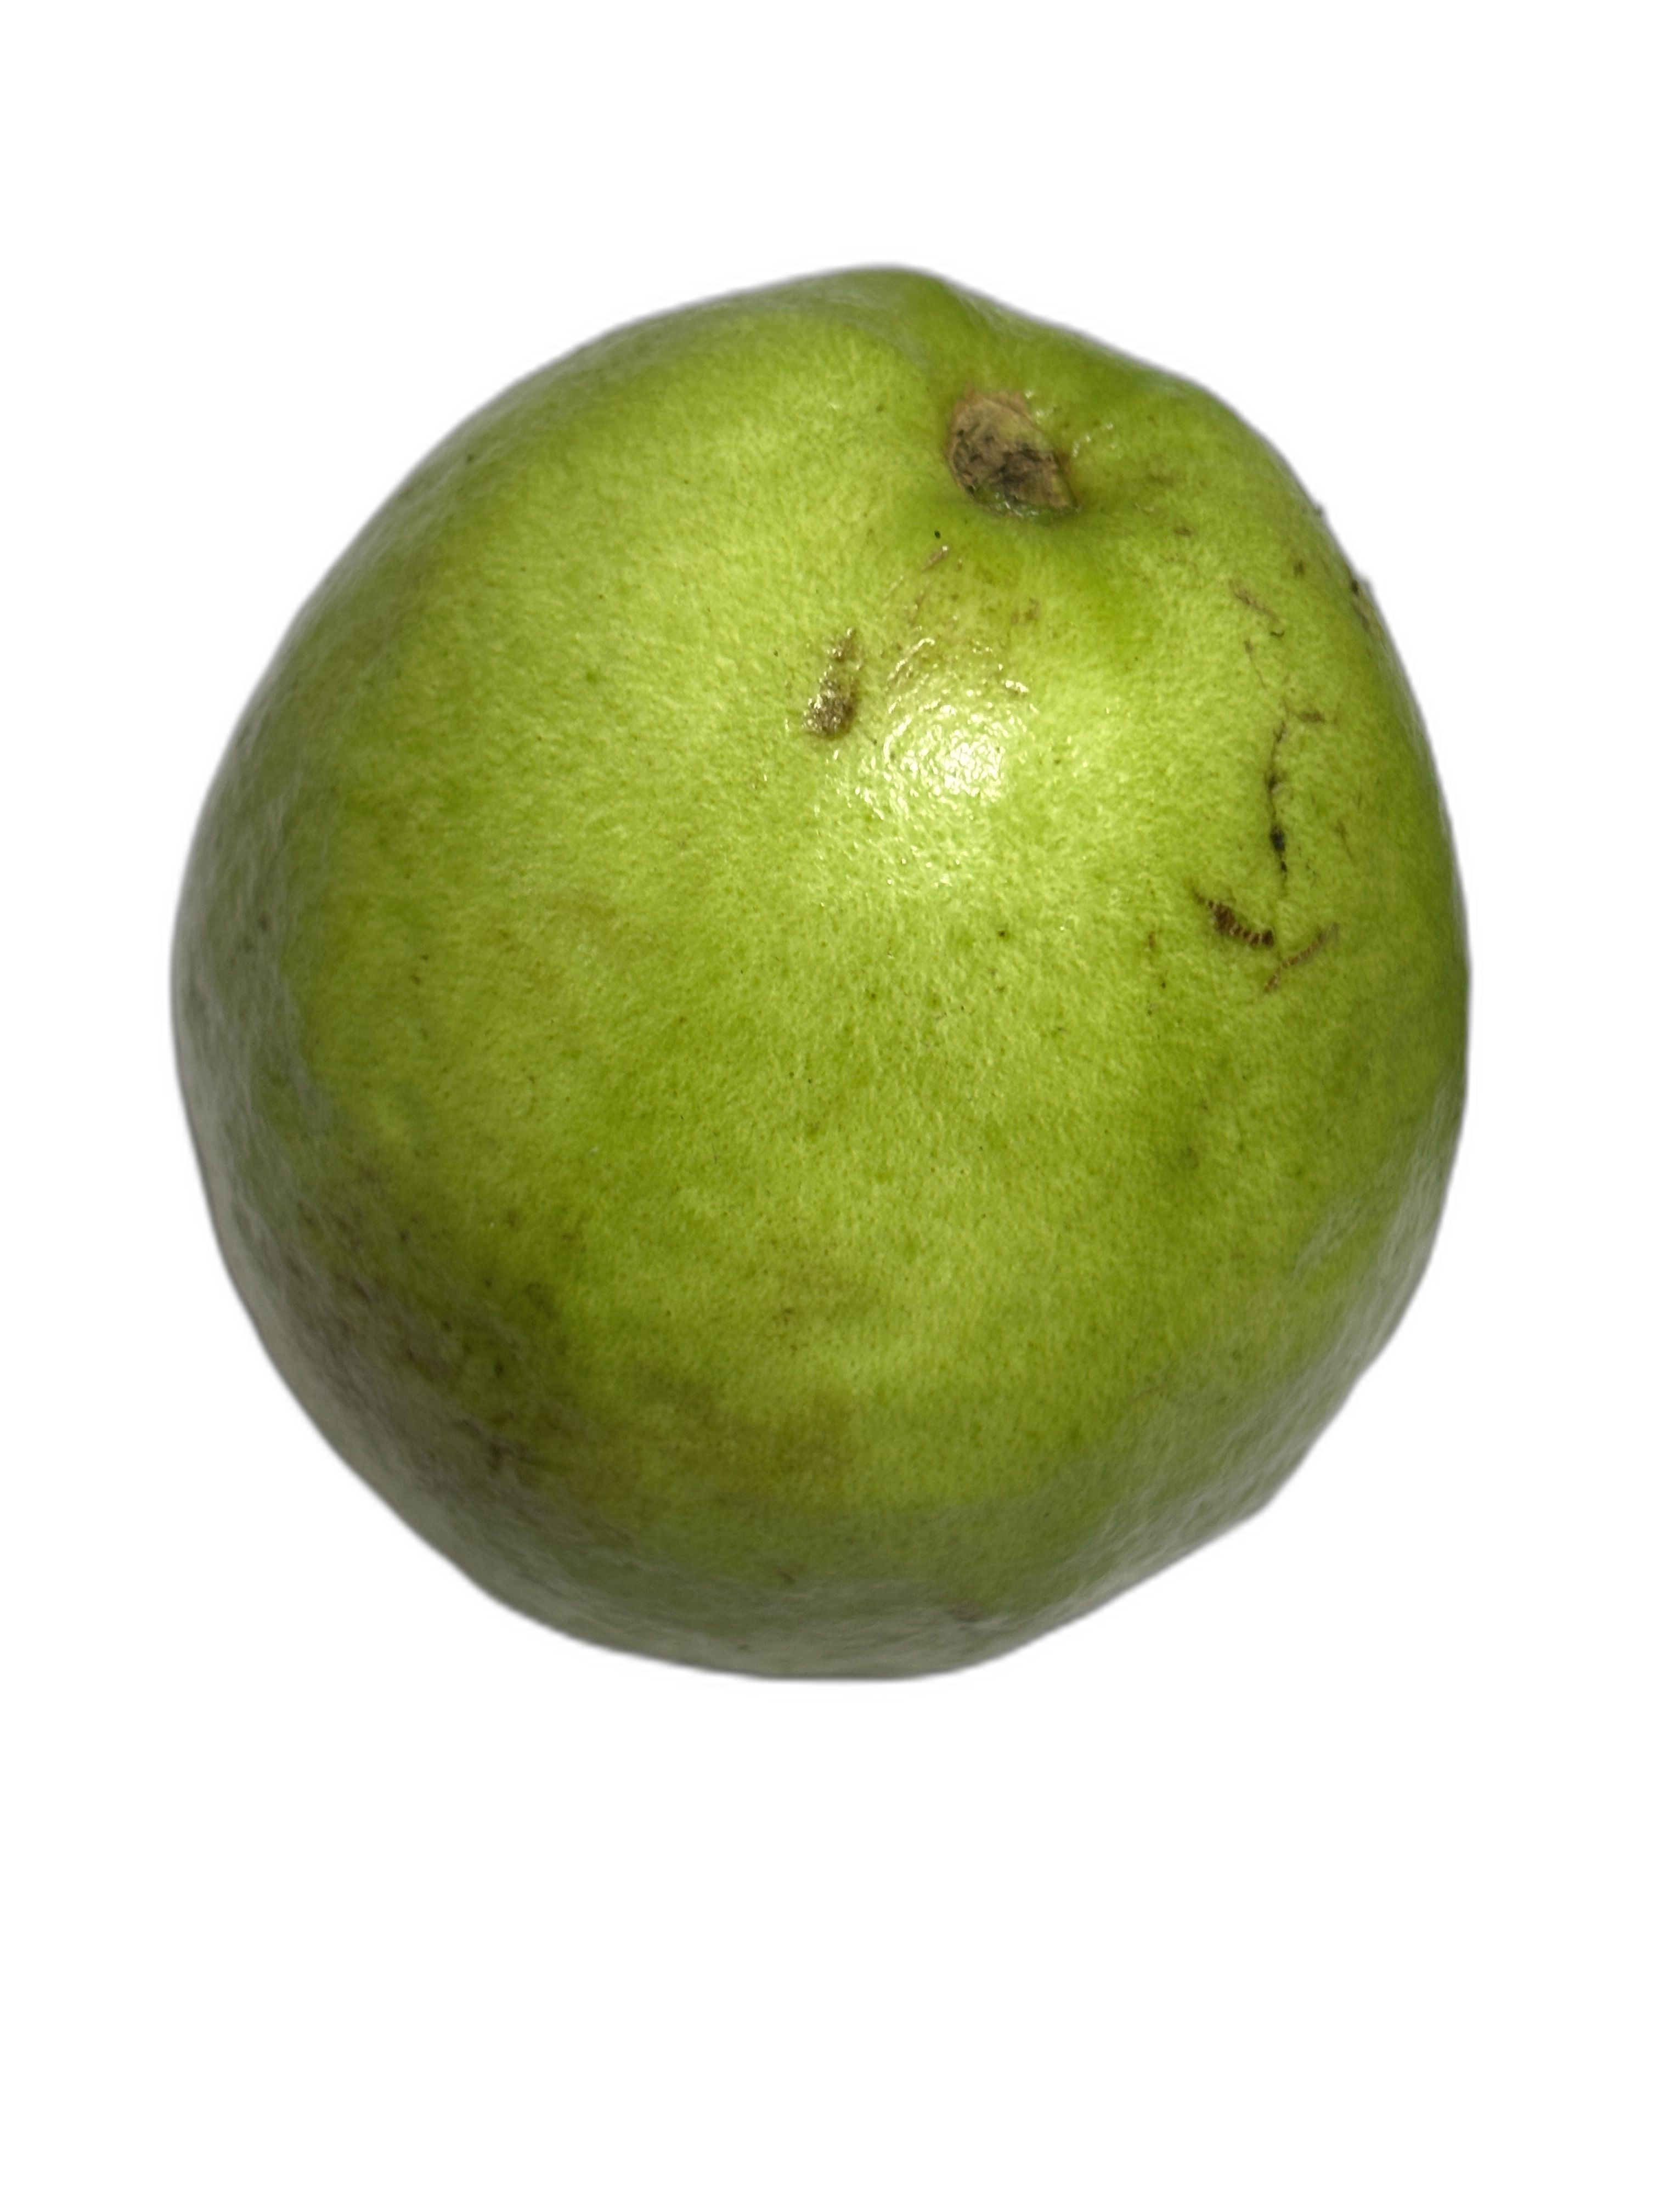
Plant part: fruit
Disease: Anthracnose